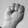
ASL letter: M